Answer in natural language. How many Doorways are visible in the scene? Choose between the following options: 2, 5, 0, 4 or 3
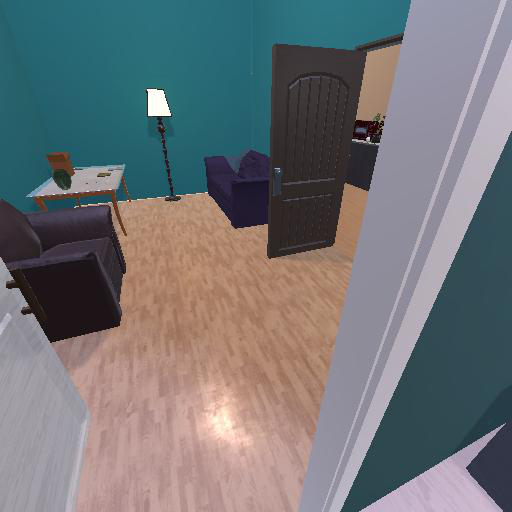
<answer>2</answer>